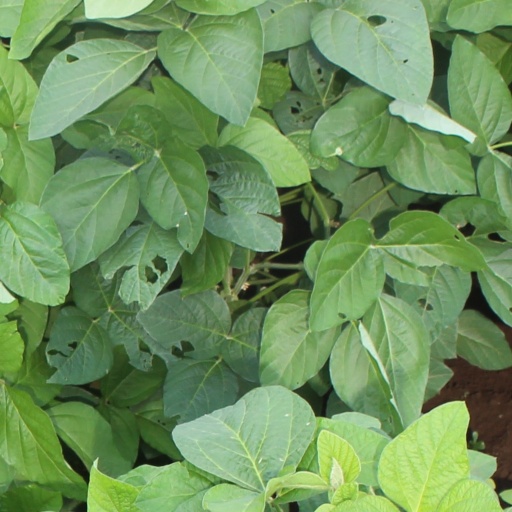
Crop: soybean